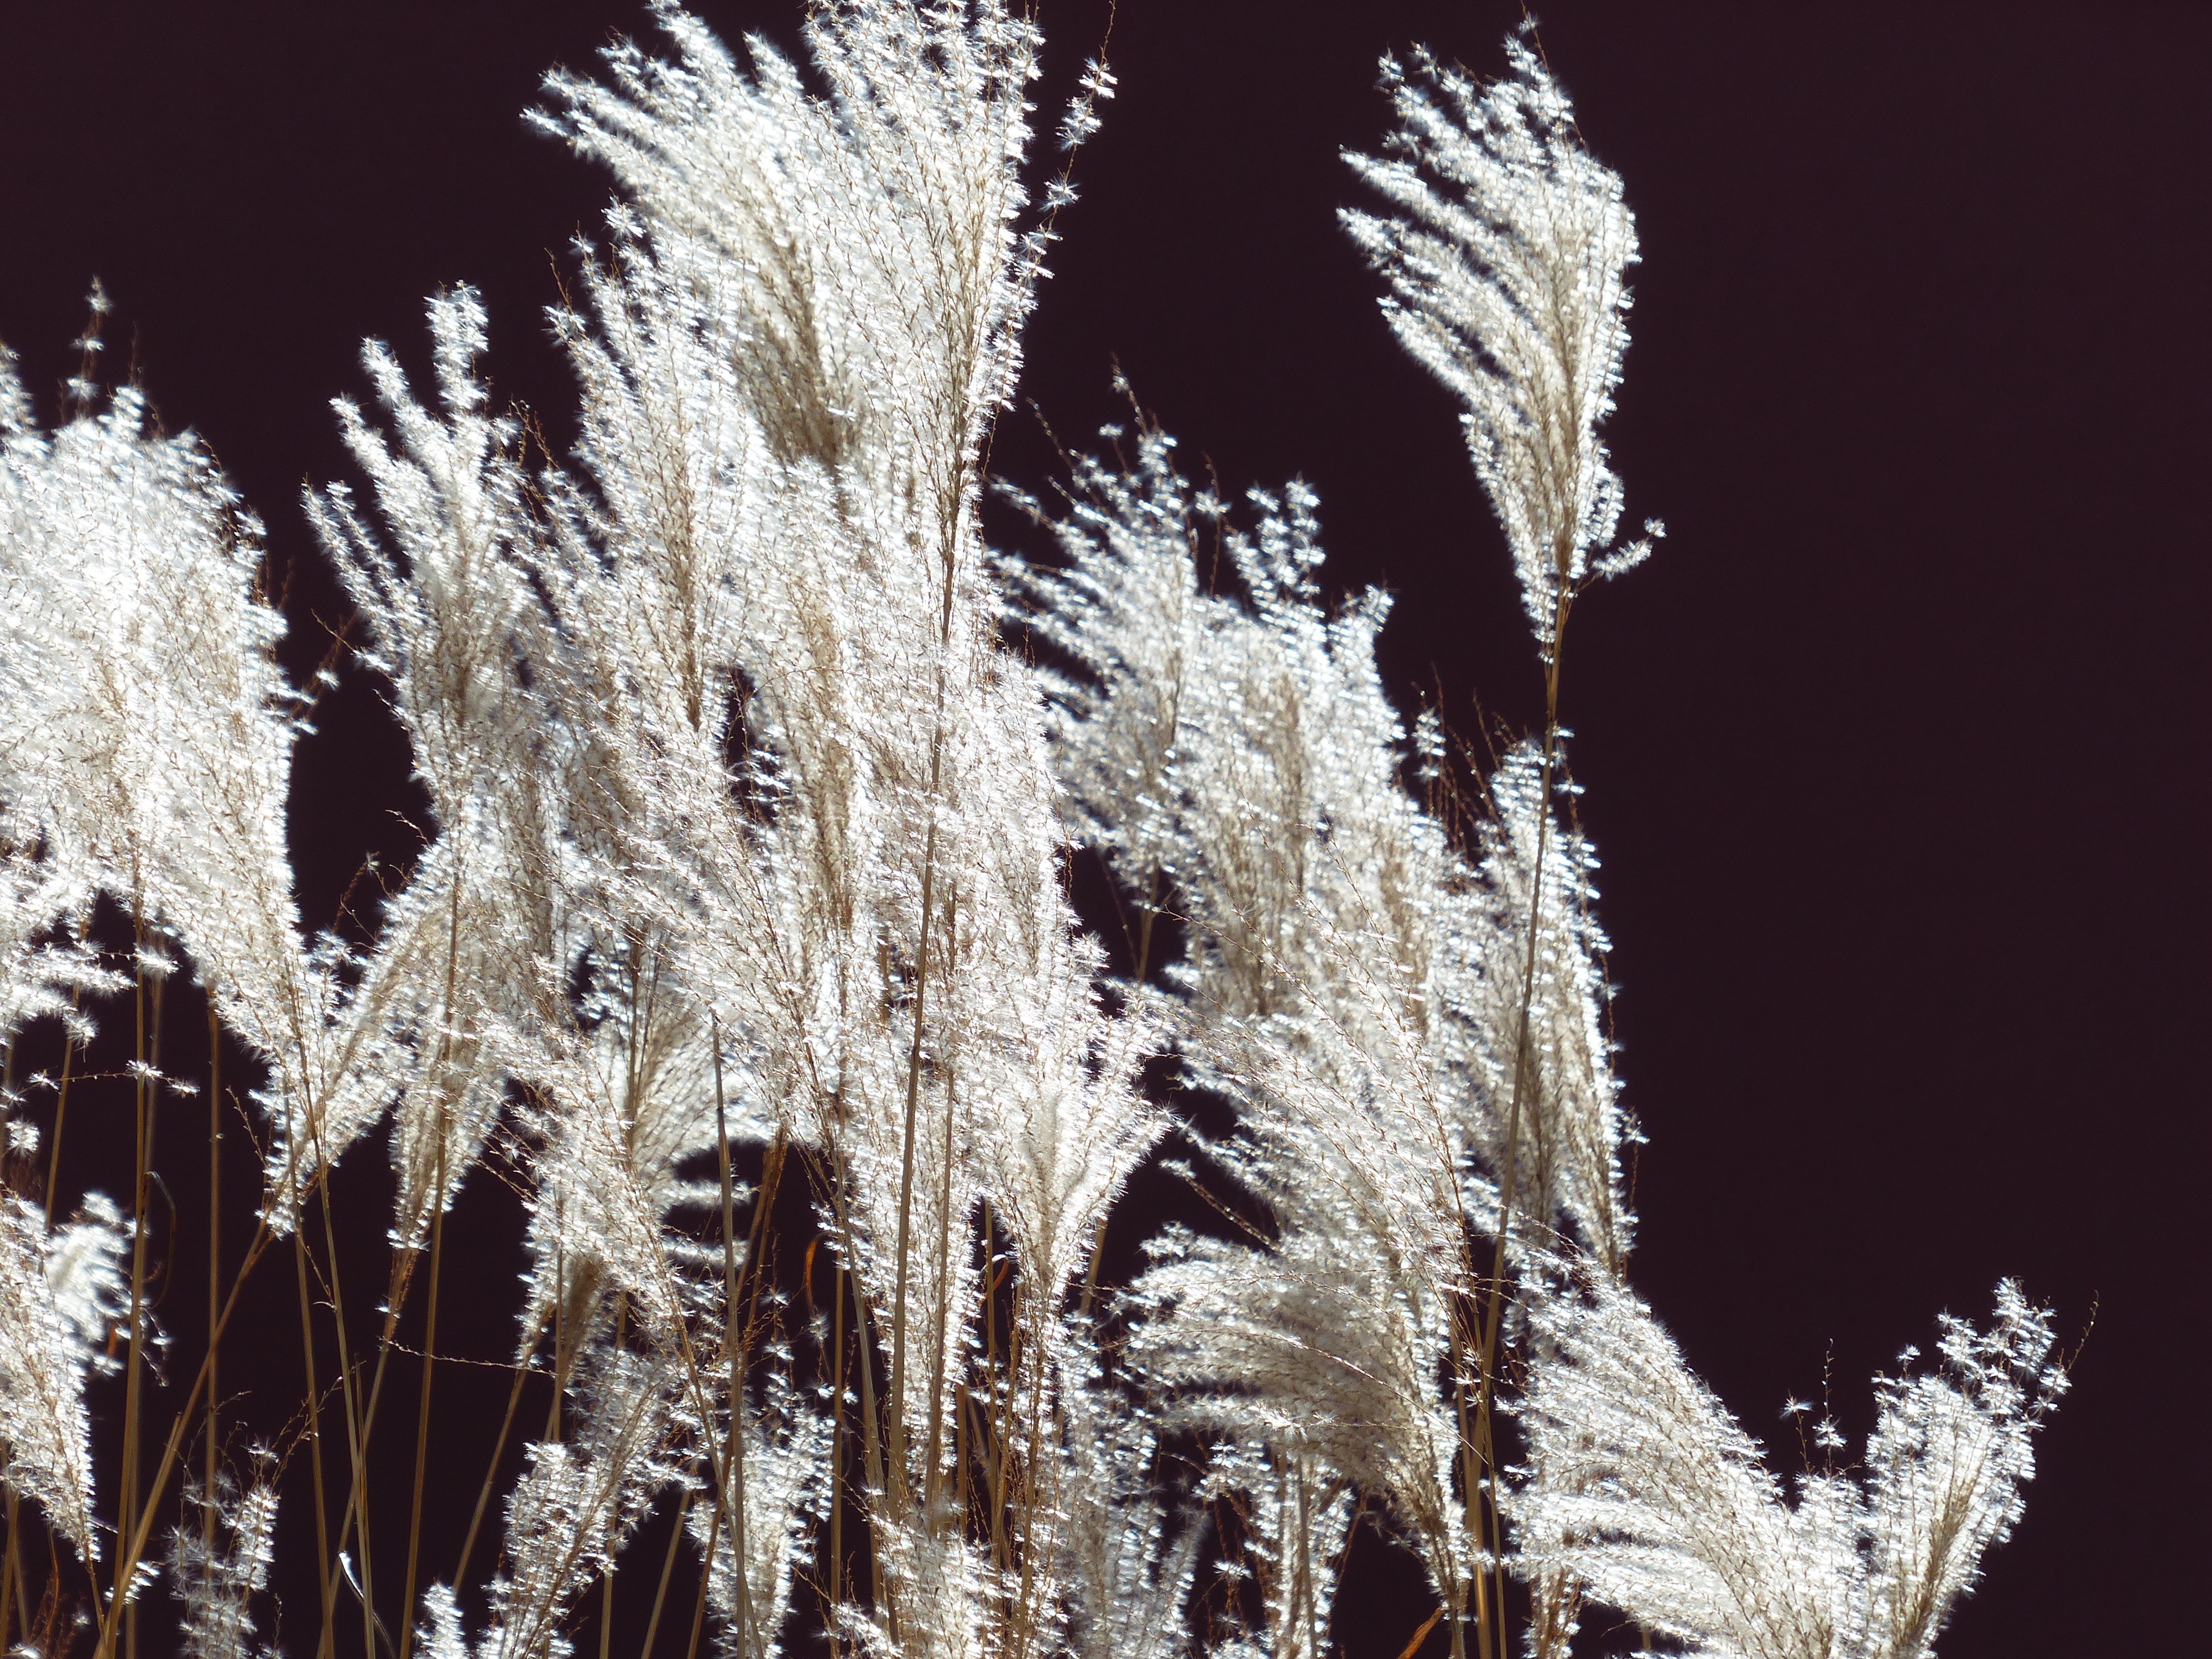
tree, nature, grass, branch, snow, winter, plant, leaf, flower, frost, formation, reed, ice, golden, flora, season, twig, silver, icicle, mood, shimmer, freezing, poaceae, licorice, back light, ornamental plant, bamboo grassedit this page, miscanthus, silver spring, grass family, woody plant, land plant, miscanthus sinensis, small elefantengras